Damien Peverill

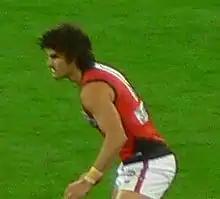
Peverill playing for Essendon in 2007

Damien Peverill (born 12 July 1979) is a former Australian rules footballer who played for the Essendon Football Club in the Australian Football League (AFL). Peverill was known as a hard-working player whose no-nonsense approach to football, along with his consistency and ability to win plenty of the ball, were the hallmarks of his game.